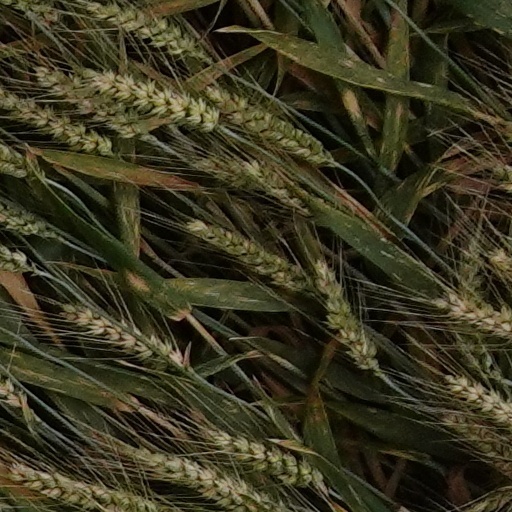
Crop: wheat